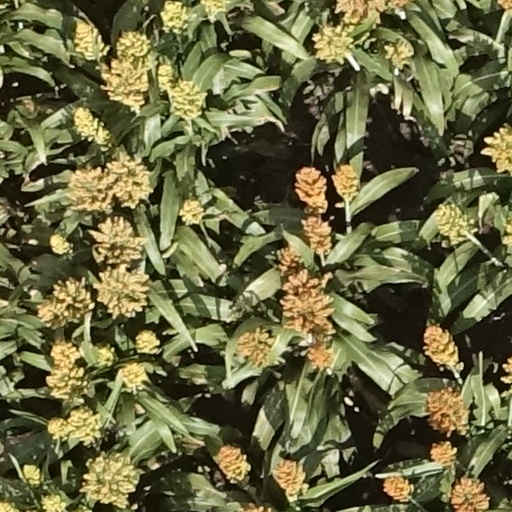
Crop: sorghum